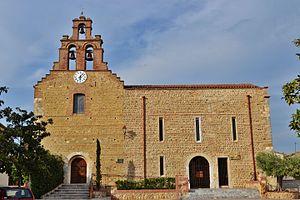
église St Jean